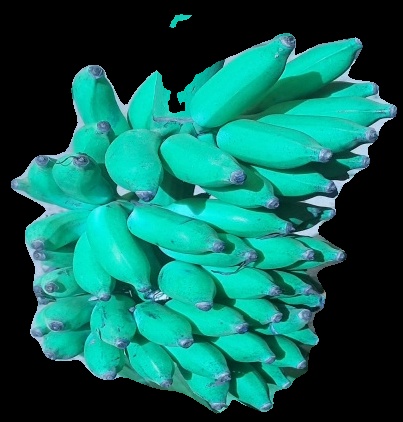
Variety: elakki-bale
Grade: grade3